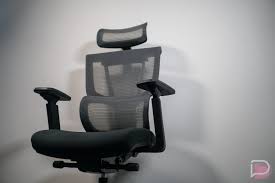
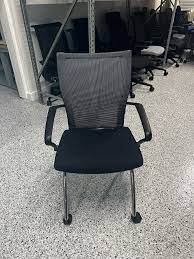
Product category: items_chair
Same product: no